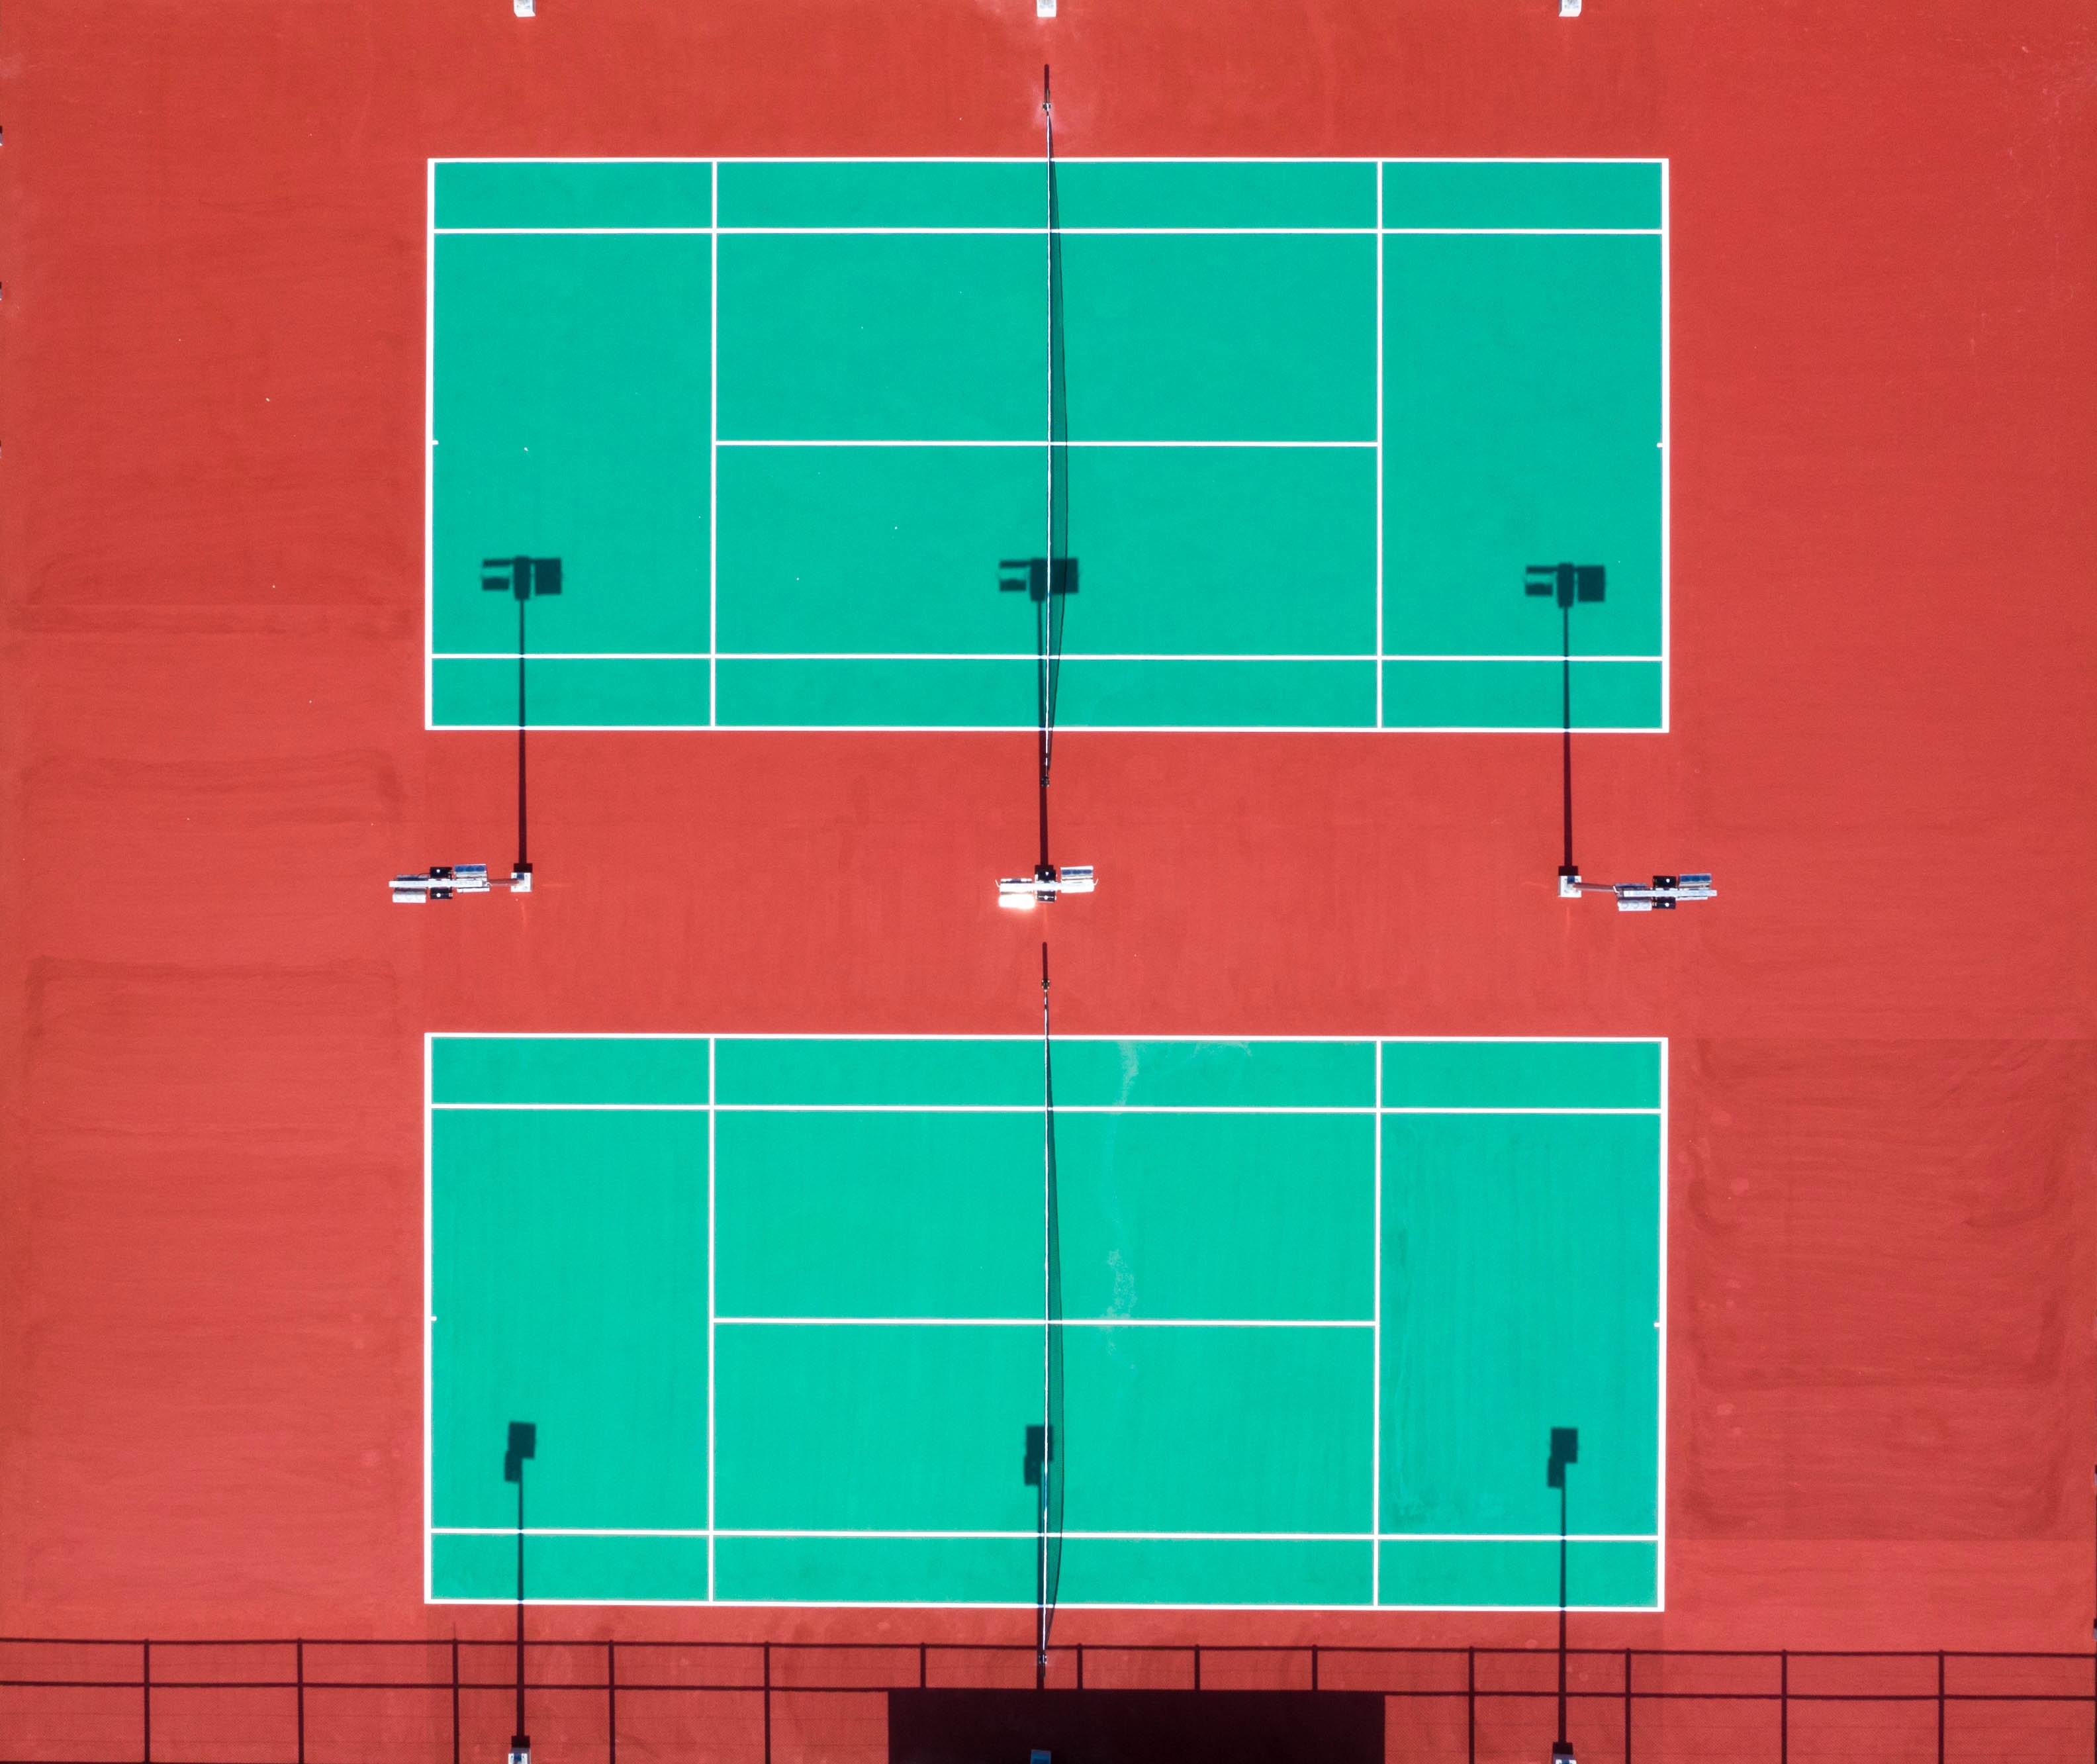
sport venue, line, table, rectangle, sports equipment, parallel, games, sports, furniture, indoor games and sports